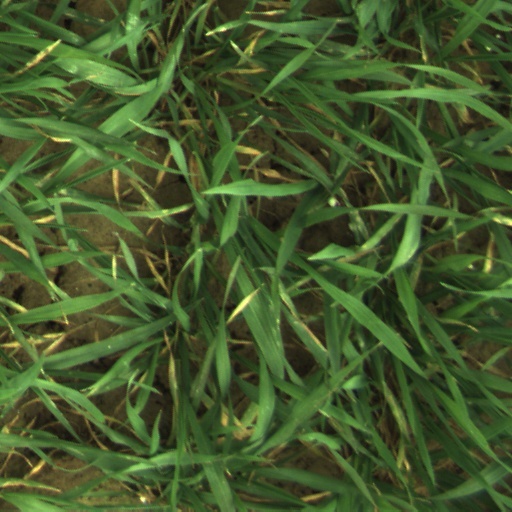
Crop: wheat